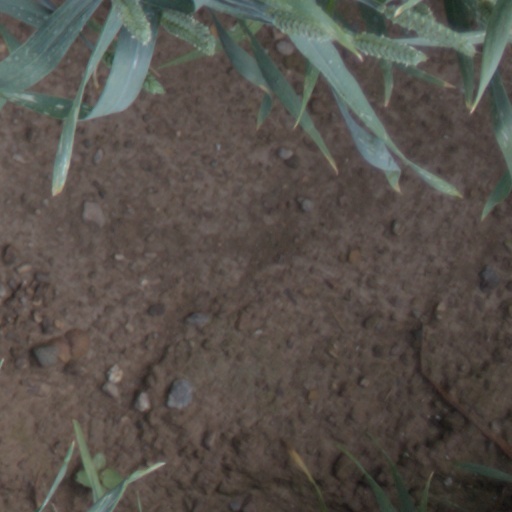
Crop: wheat